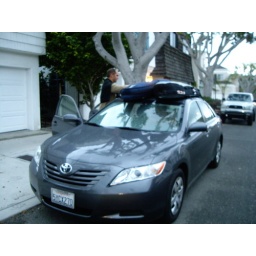
our car in LA Brett s house